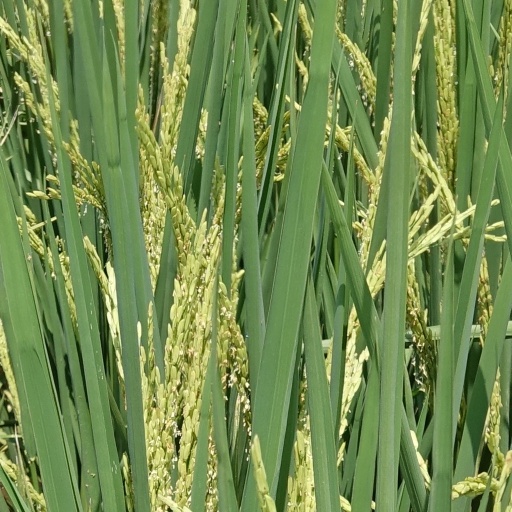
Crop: rice